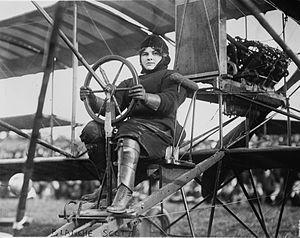
Blanche Stuart Scott, aussi connue sous le surnom de Betty Scott est une aviatrice américaine, née à Rochester dans l’État de New York le 8 avril 1885 et décédée le 12 janvier 1970. Elle est probablement la première femme à piloter un avion en Amérique, et une des premières dans le monde, quelques mois seulement après Élise Deroche.